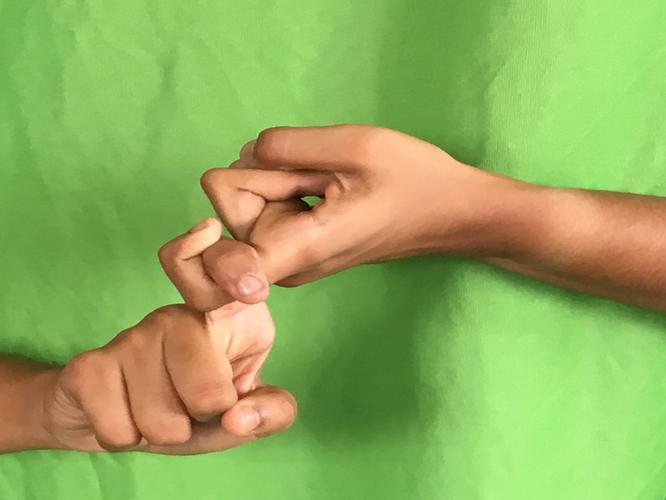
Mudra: Pasha
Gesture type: double_hand